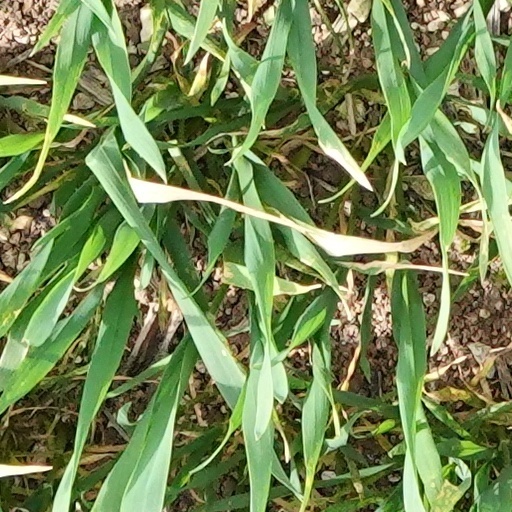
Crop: wheat